Harvey McGehee

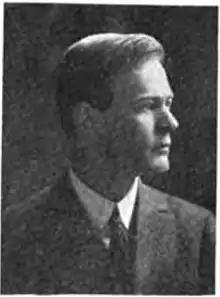
c. 1917

Elijah Harvey McGehee (June 11, 1887 – November 2, 1965) was an American lawyer, jurist, and politician. He was a justice of the Supreme Court of Mississippi from 1937 to 1964. He also was a Democratic Mississippi state senator from 1916 to 1920.